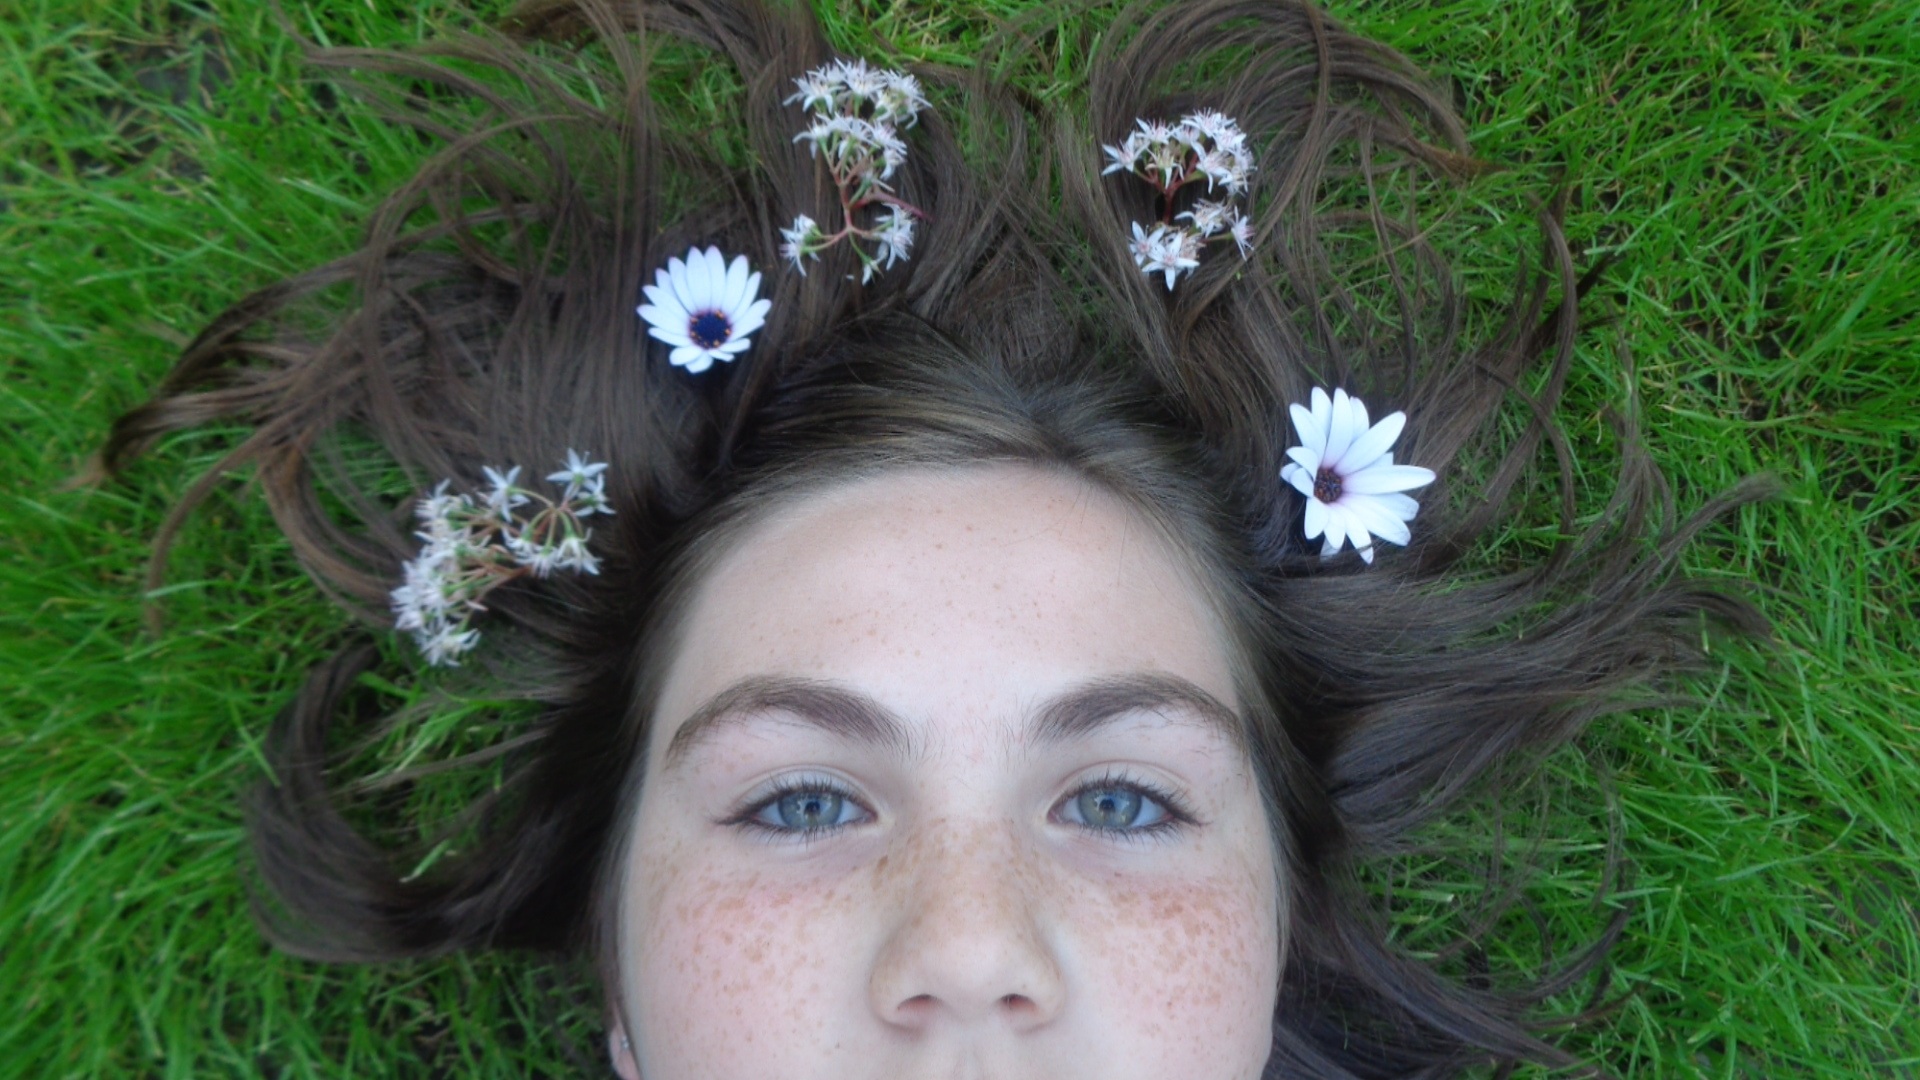
flower, blue, clothing, flowers, face, eyes, head, beauty, costume, artsy